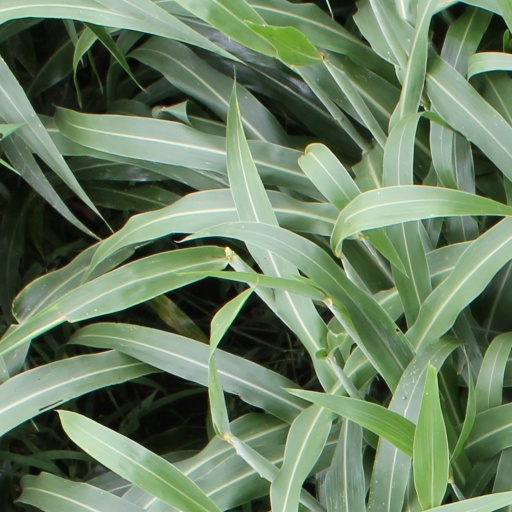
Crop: sorghum